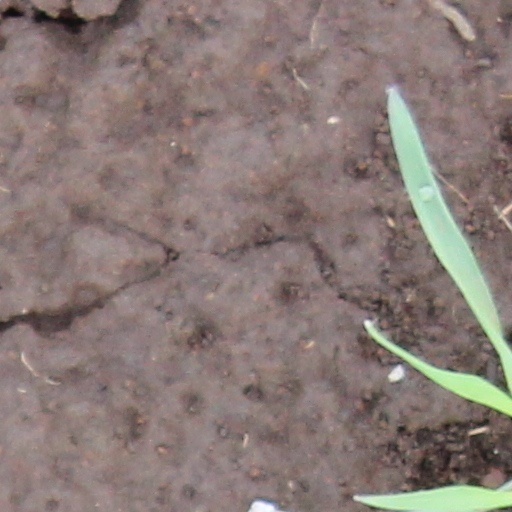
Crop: wheat